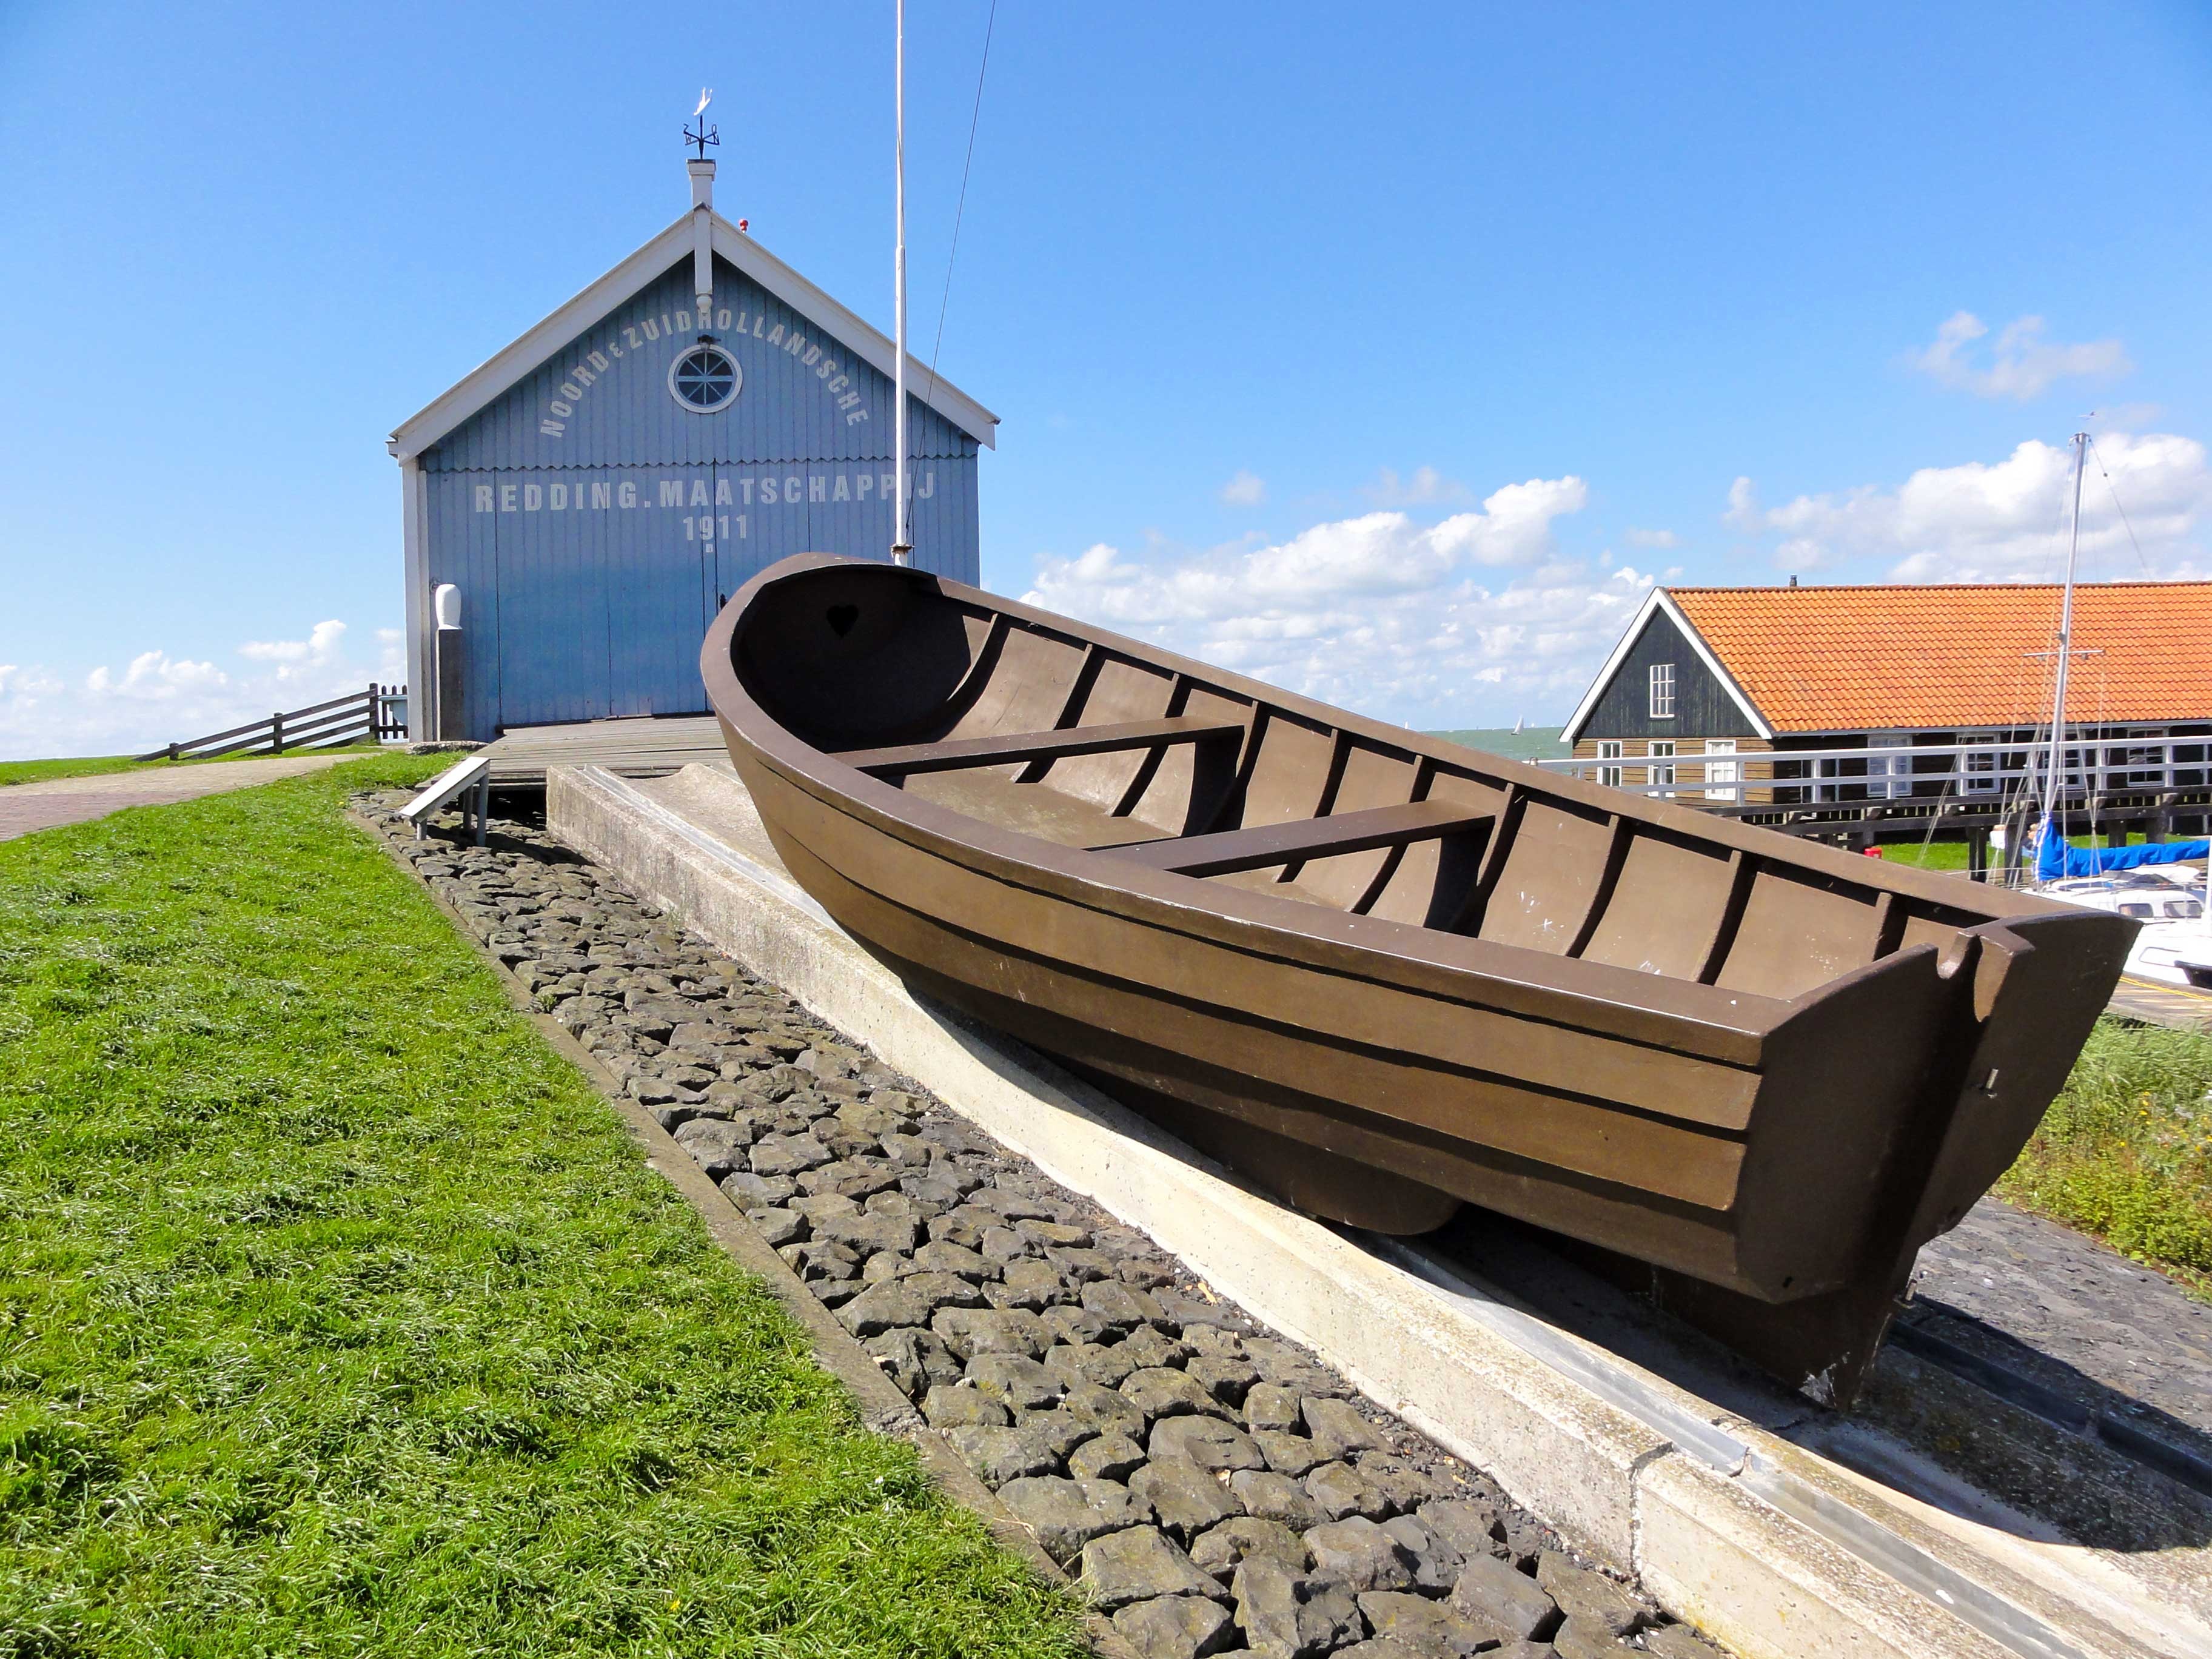
sea, nature, grass, sky, boat, summer, spring, vehicle, scenic, outside, stones, netherlands, clouds, buildings, watercraft, watercraft rowing